Elizabeth Herbert, Baroness Herbert of Lea

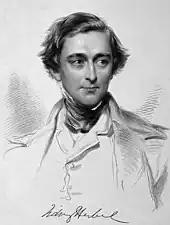
Sidney Herbert

Born in 1822 at Richmond, Surrey, she was the daughter of Mary Elizabeth Gibbs (d. 1878), daughter of a West Indies planter, and Charles Ashe à Court-Repington. In August 1846, aged 24, she married the young politician, Sidney Herbert, second son of the 11th Earl of Pembroke. Herbert is said to have had a five-year affair in the early 1840s, with author and social reformer Caroline Norton, but they separated since she was unable to obtain a divorce. Elizabeth adopted her husband's politics and became a Peelite.